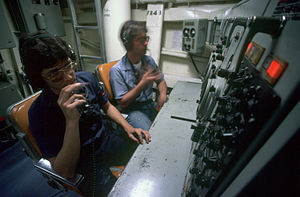
Knox-klassen / Teknik / Elektronik
Ildledelsescentralen på USS Capodanno
Fregatterne af Knox-klassen blev påbegyndt i 1960'erne og byggeriet fortsatte frem til starten af 1970'erne hvilket resulterede i 46 enheder af klassen til United States Navy. Selvom konstruktionen af skibene foregik under massive besparelser og kritik viste klassen sit værd og blev med 46 skibe efter Oliver Hazard Perry-klassen den andenstørste fregatklasse i vesten. De sidste skibe udgik af amerikansk tjeneste i 1994, men mange er blevet solgt til andre stater og et større antal er stadig i aktiv tjeneste. Klassen blev bygget med henblik på antiubådskrigsførelse.